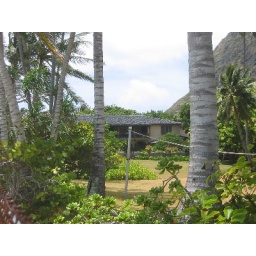
oahu :: windward coast :: near kaiona beach park :: &amp;quot;robin masters' estate&amp;quot; from &amp;quot;magnum p.i.&amp;quot;